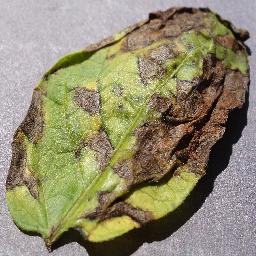
Label: Potato___Early_blight